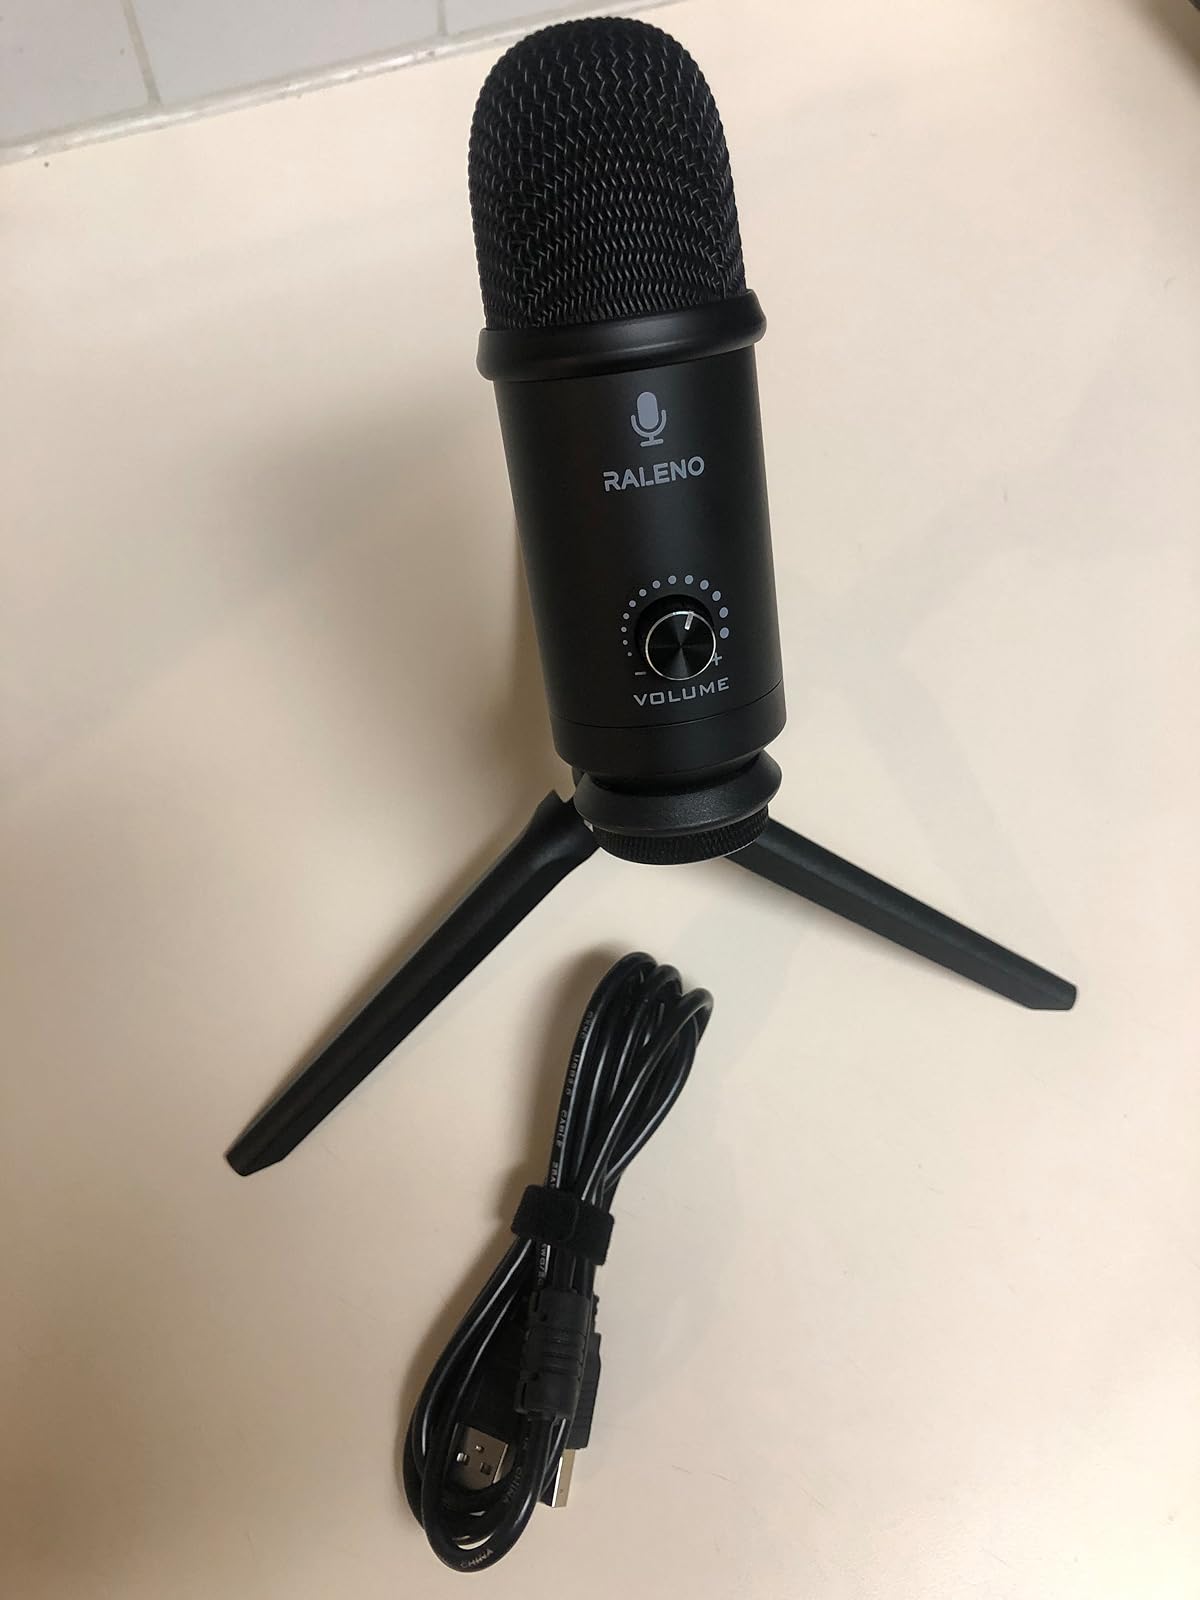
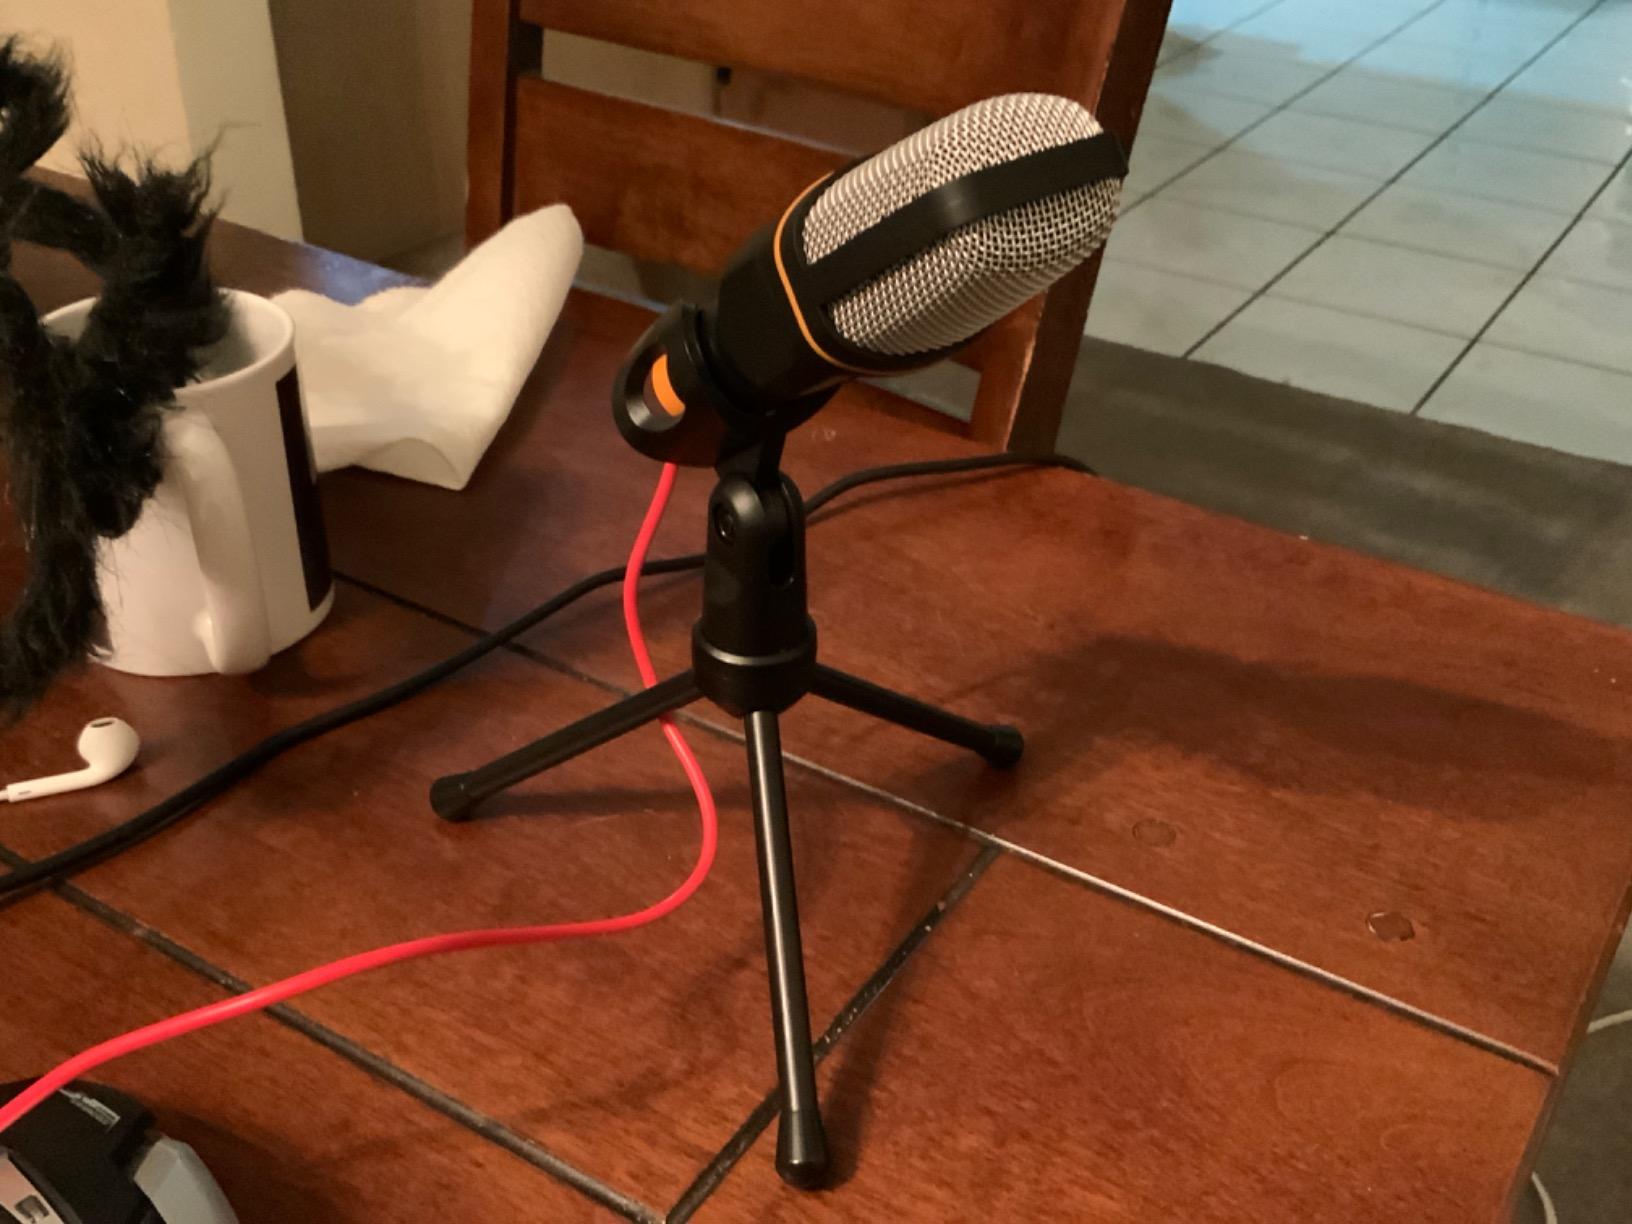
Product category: microphone
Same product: no